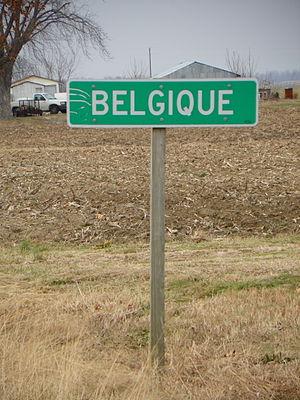
Belgique est une communauté non constituée en société située dans l'est du comté de Perry, dans le Missouri, aux États-Unis. Il est situé à environ huit kilomètres au sud de Chester, dans l' Illinois, dans le canton de Bois Brule, dans le comté de Perry.